Walter B. Stevens

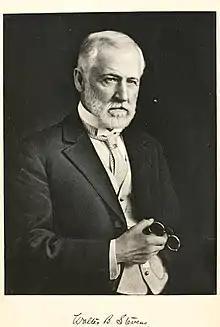
Walter Barlow Stevens (1921)

Walter B. Stevens (1848-1939) was a journalist and secretary and publicity director of the Louisiana Purchase Exposition Company and the author of books on the history of Missouri.